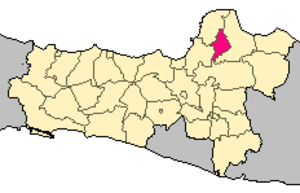
Kudus est la seule ville d'Indonésie à porter un nom arabe. Ce nom vient en effet de l'arabe Al Qods, « la sainte », qui est celui de Jérusalem.